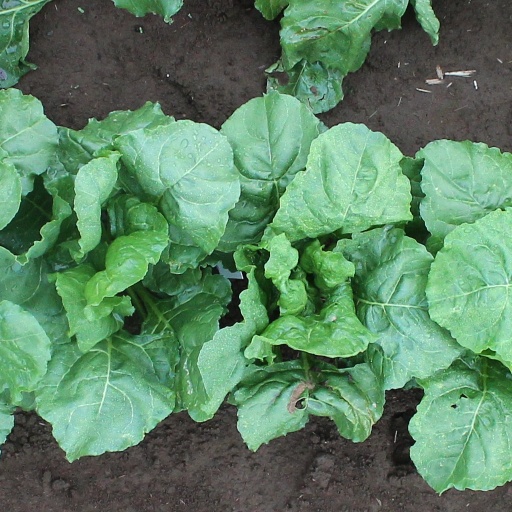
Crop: sugar beet